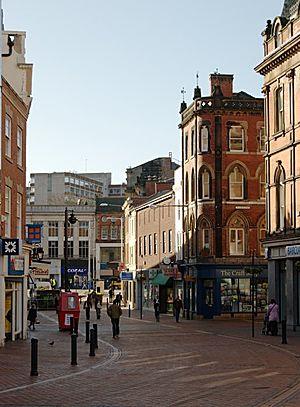
La Société philosophique de Derby, en anglais Derby Philosophical Society, est un club de Derby fondé en 1783 par Erasmus Darwin. De recrutement exclusivement masculin, elle compta nombre de membres illustres et offrit également à la ville sa première bibliothèque accessible au moins à une partie du public.